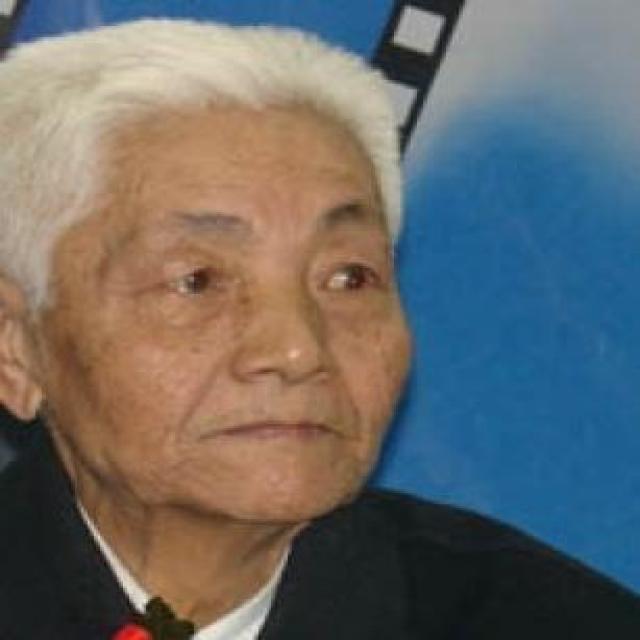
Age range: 65+